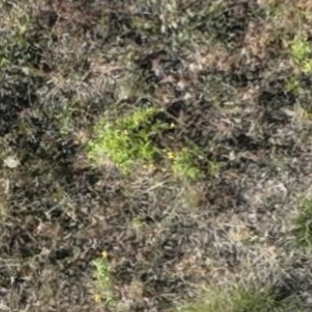
Month: july